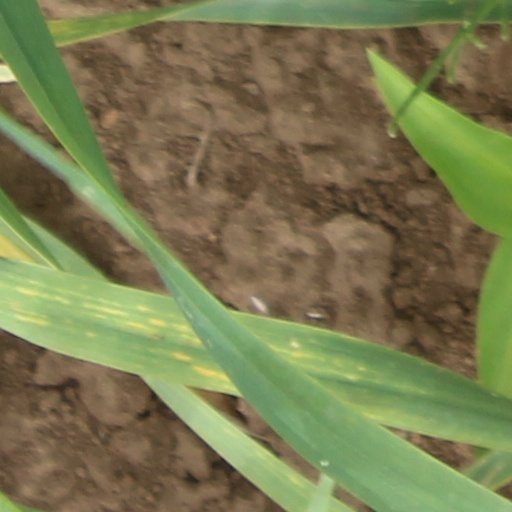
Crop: wheat